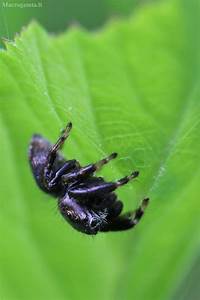
Label: ragno